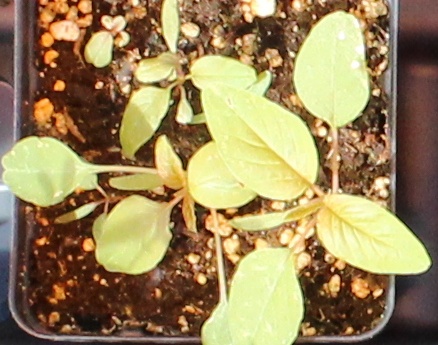
Label: Palmer Amaranth